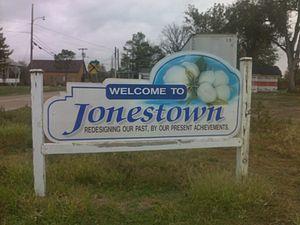
La ville américaine de Jonestown est située dans le comté de Coahoma, dans l’État du Mississippi. Lors du recensement de 2000, sa population s’élevait à 1 701 habitants.